History of film technology

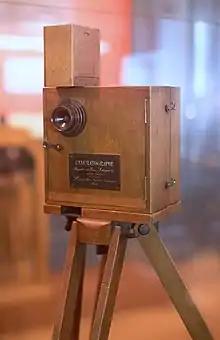
Cinématographe Lumière at the Institut Lumière, France

The history of film technology traces the development of techniques for the recording, construction and presentation of motion pictures. When the film medium came about in the 19th century, there already was a centuries old tradition of screening moving images through shadow play and the magic lantern that were very popular with audiences in many parts of the world. Especially the magic lantern influenced much of the projection technology, exhibition practices and cultural implementation of film. Between 1825 and 1840, the relevant technologies of stroboscopic animation, photography and stereoscopy were introduced. For much of the rest of the century, many engineers and inventors tried to combine all these new technologies and the much older technique of projection to create a complete illusion or a complete documentation of reality. Colour photography was usually included in these ambitions and the introduction of the phonograph in 1877 seemed to promise the addition of synchronized sound recordings. Between 1887 and 1894, the first successful short cinematographic presentations were established. The biggest popular breakthrough of the technology came in 1895 with the first projected movies that lasted longer than 10 seconds. During the first years after this breakthrough, most motion pictures lasted about 50 seconds, lacked synchronized sound and natural colour, and were mainly exhibited as novelty attractions. In the first decades of the 20th century, movies grew much longer and the medium quickly developed into one of the most important tools of communication and entertainment. The breakthrough of synchronized sound occurred at the end of the 1920s and that of full color motion picture film in the 1930s (although black and white films remained very common for several decades). By the start of the 21st century, physical film stock was being replaced with digital film technologies at both ends of the production chain by digital image sensors and projectors.